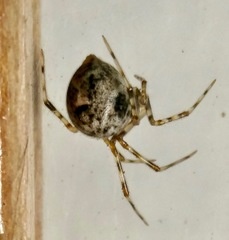
Species: Parasteatoda_tepidariorum